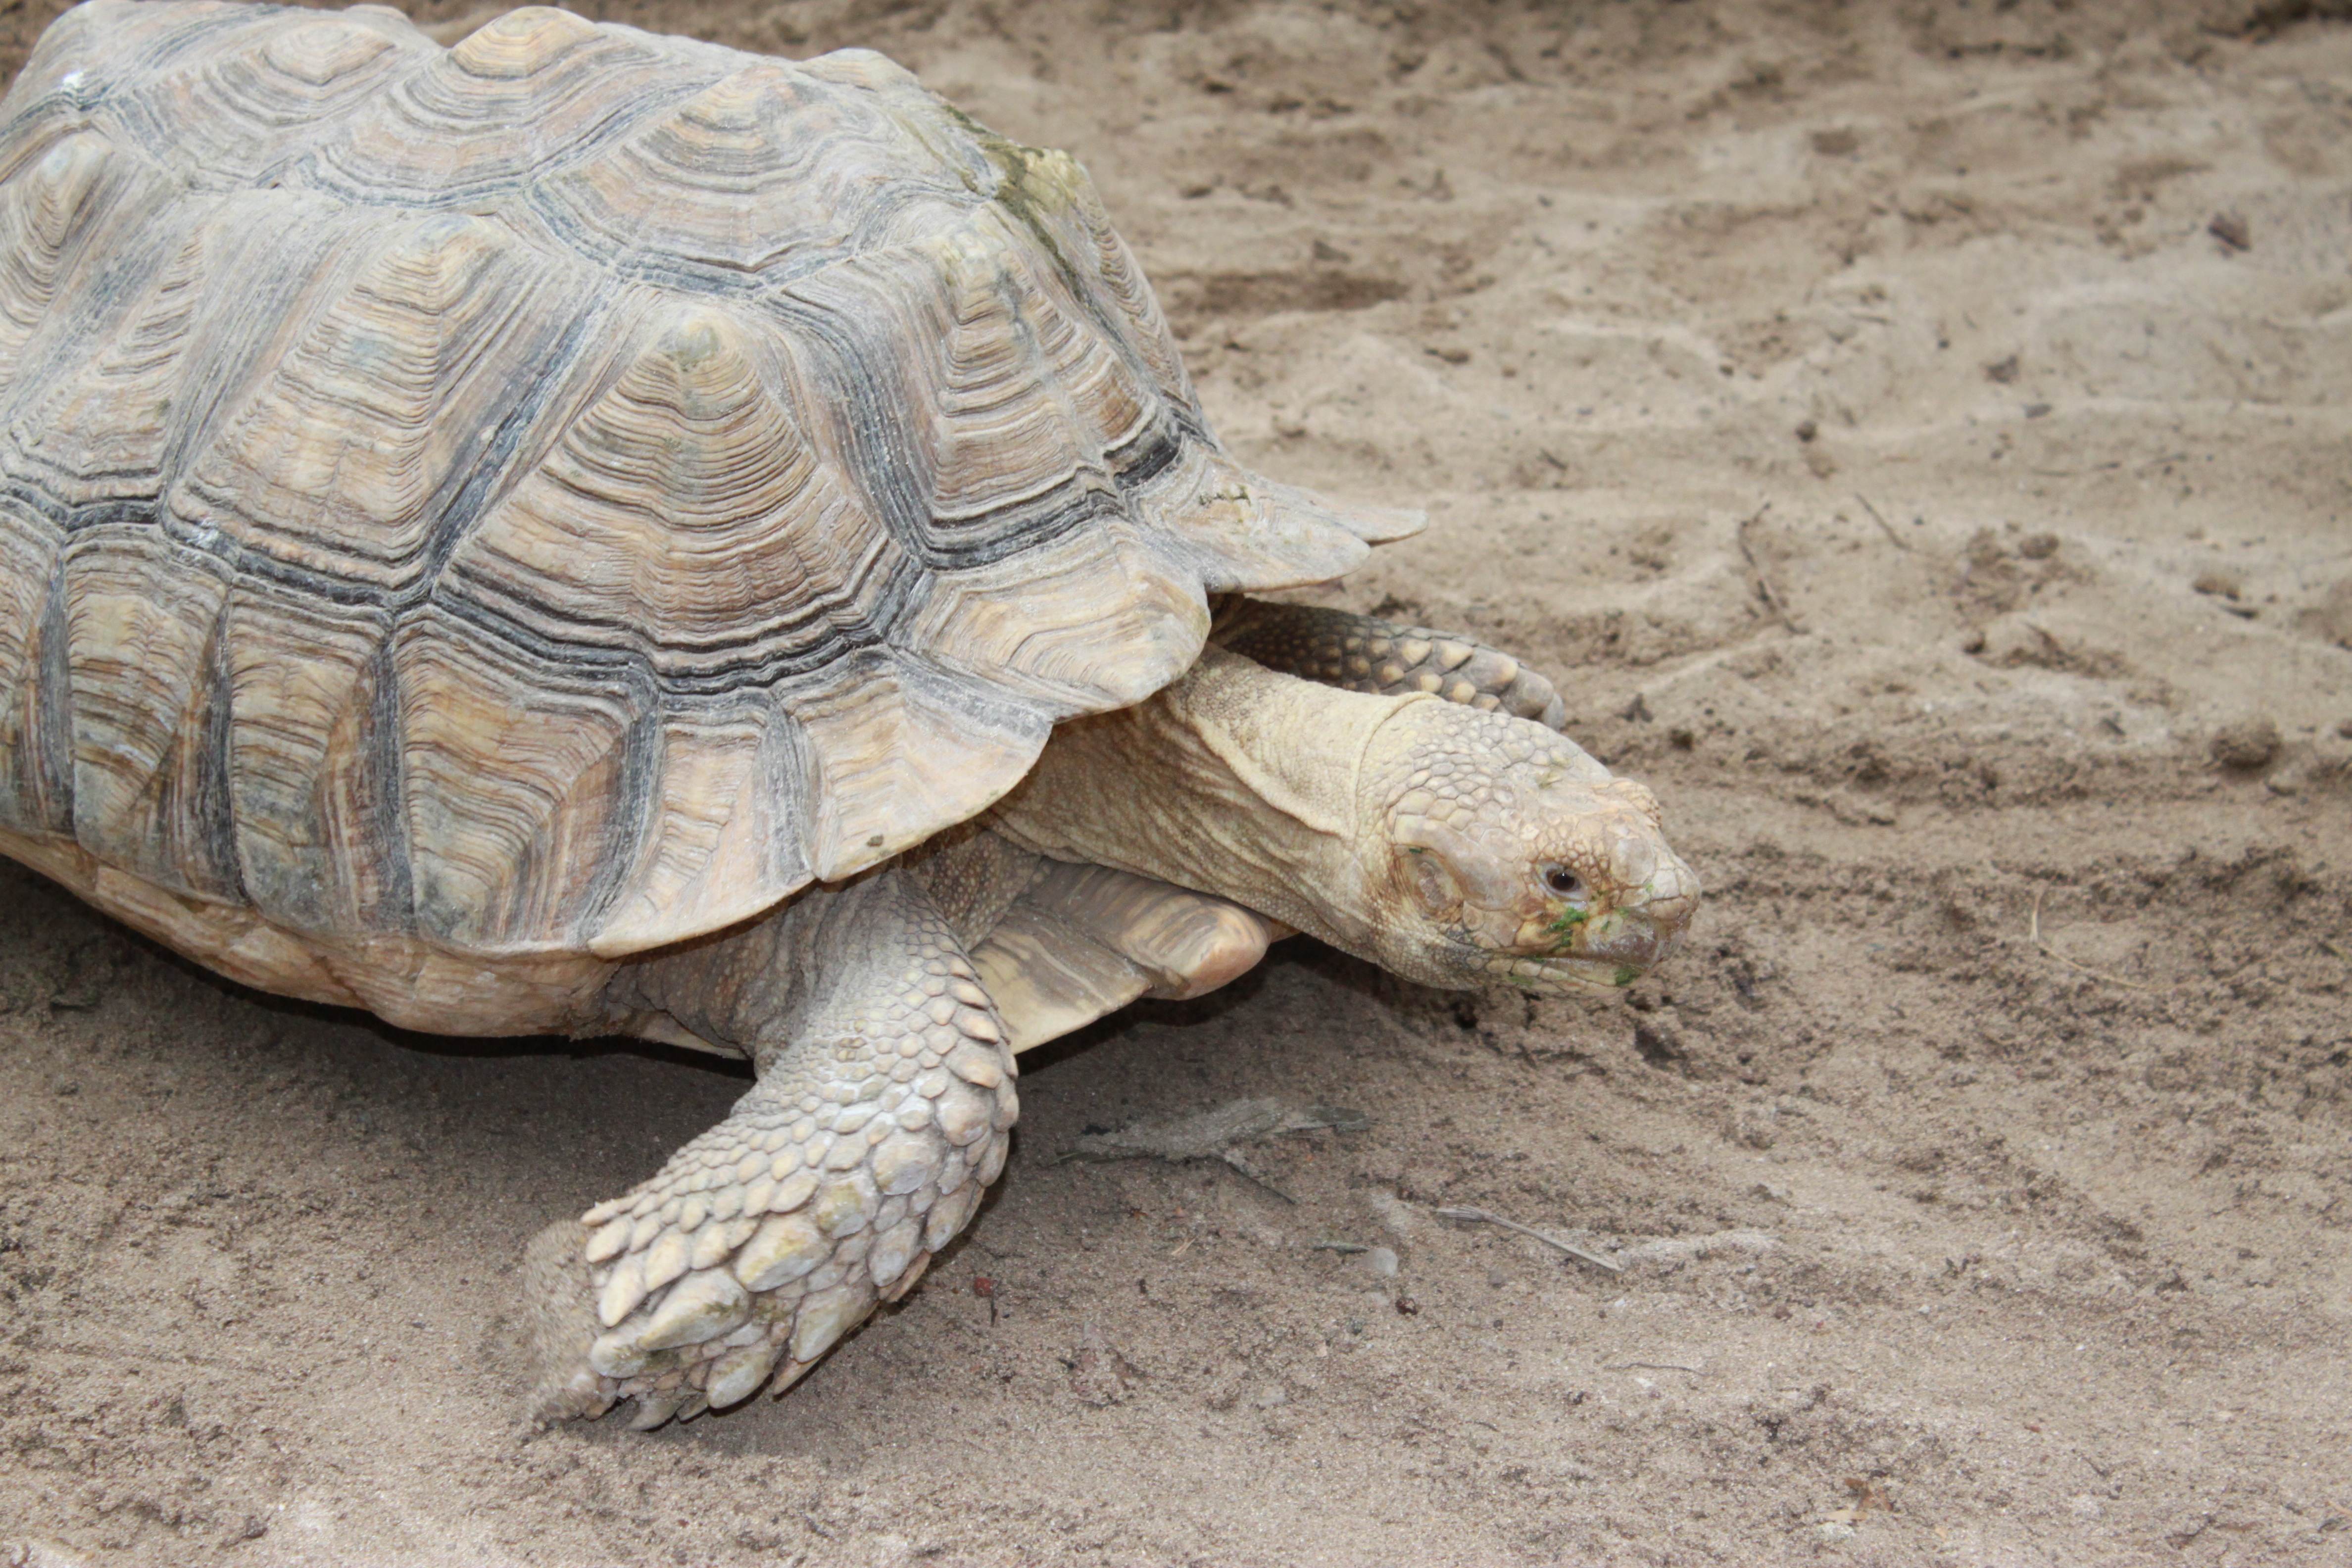
nature, sand, animal, cute, wildlife, turtle, sea turtle, reptile, fauna, tortoise, vertebrate, giant, large, relaxed, mild, land turtles, loggerhead, emydidae, sant agata sul